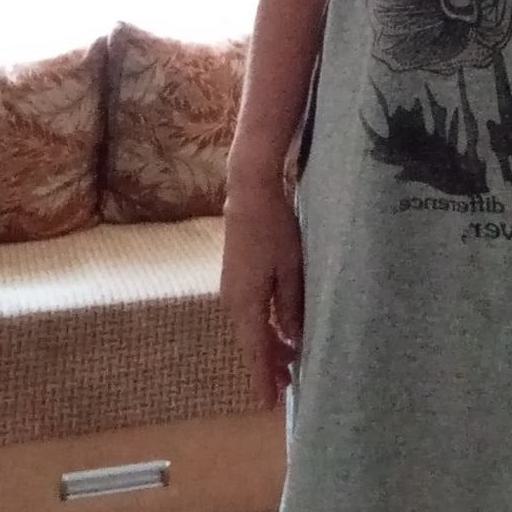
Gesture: no_gesture